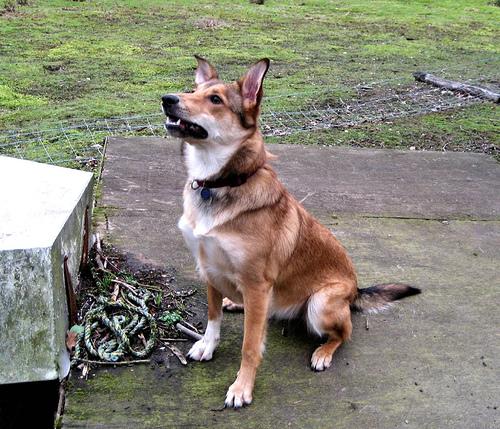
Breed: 209-n000049-kelpie